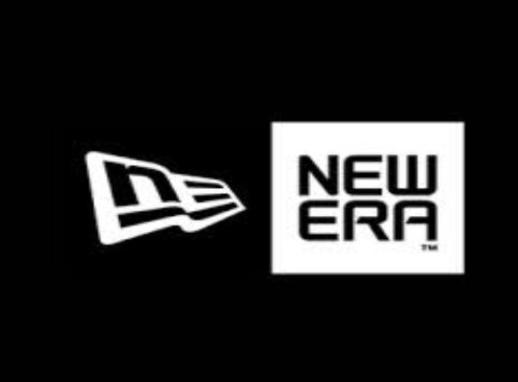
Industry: Clothes